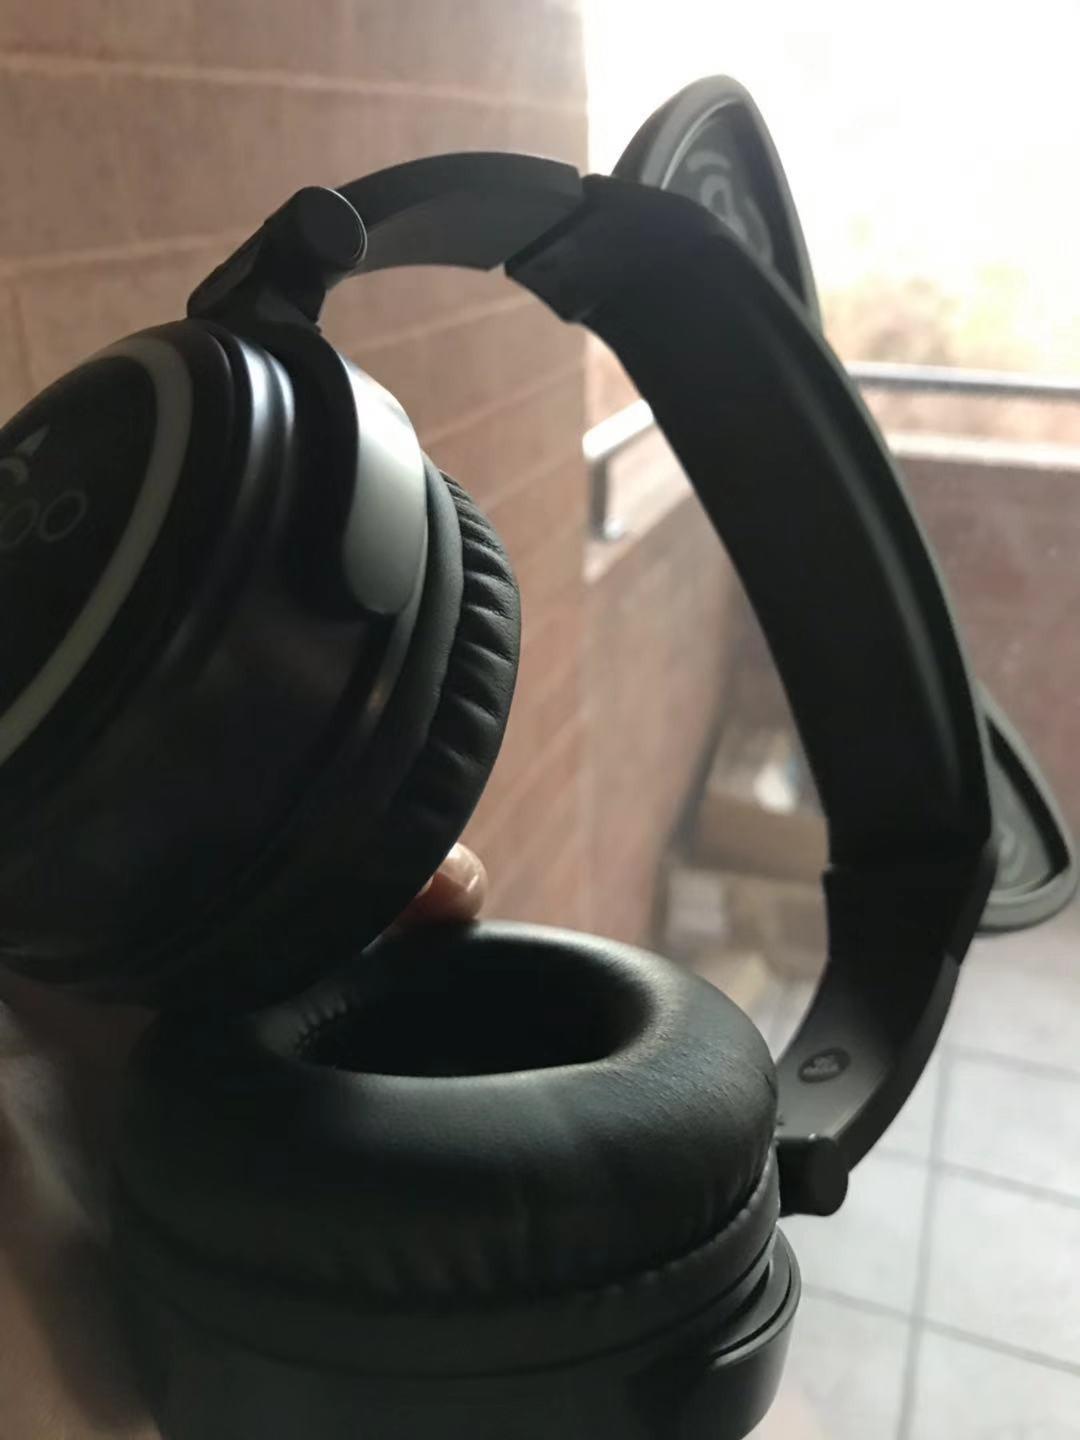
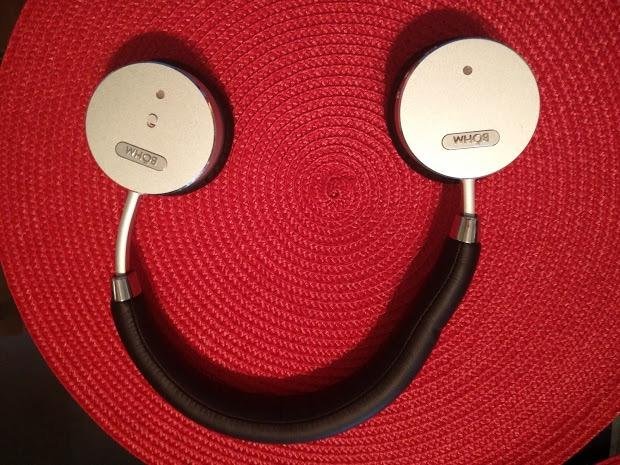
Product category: headphones
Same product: no